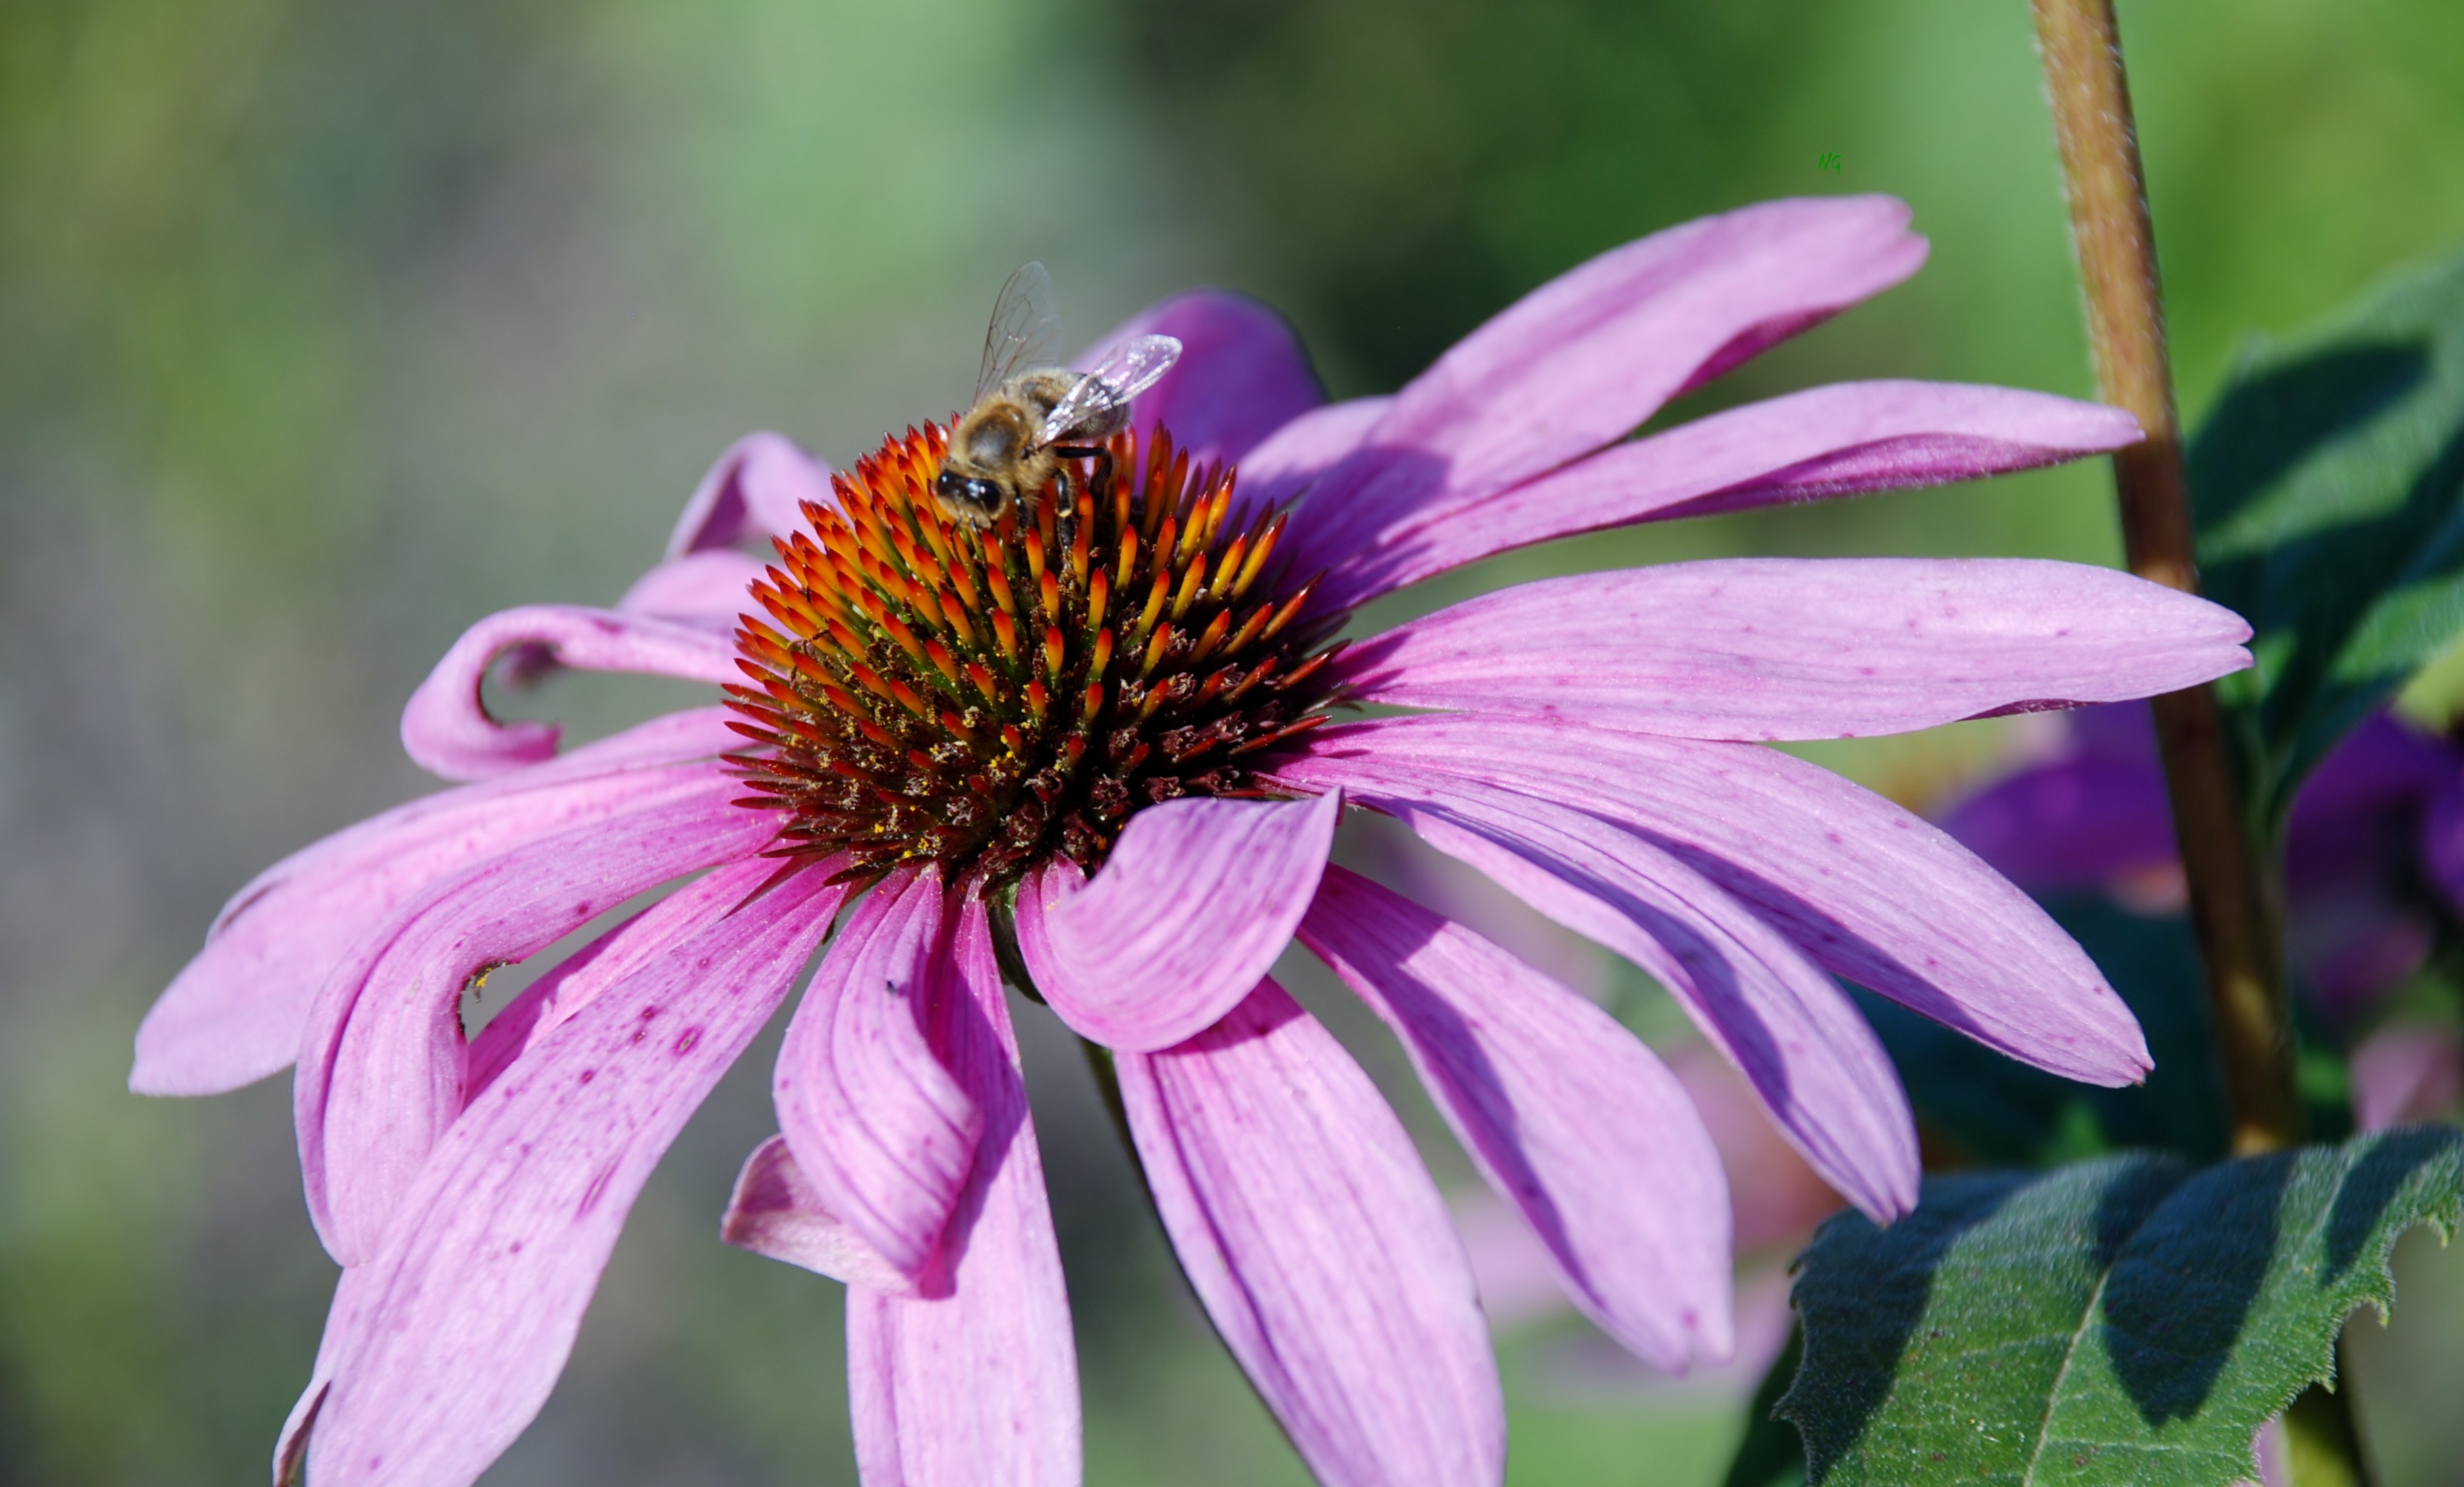
water, nature, grass, blossom, drop, plant, white, leaf, flower, petal, bush, bouquet, green, park, botany, garden, flora, plants, wildflower, close up, gardening, violet, coneflower, common, lilac, anemones, nectar, macro photography, flowering plant, daisy family, annual plant, land plant